Jamie Sterry

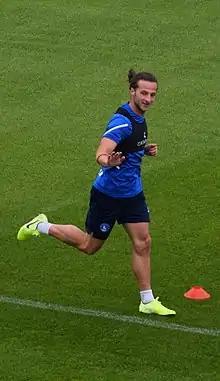
Sterry warming up for Hartlepool United in 2022

Jamie Michael Sterry (born 21 November 1995) is an English professional footballer who plays for club Doncaster Rovers.